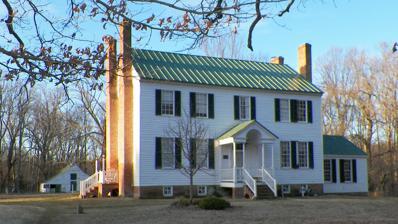
Building: Ellerslie (Port Tobacco, Maryland)
Country: United States of America
Year built: 1820
Historic house in Maryland, United States United States historic place Ellerslie U.S. National Register of Historic Places Show map of Maryland Show map of the United States Nearest city Port Tobacco, Maryland Coordinates 38°30′20″N 77°2′29″W / 38.50556°N 77.04139°W / 38.50556; -77.04139 Architectural style Georgian NRHP reference No. 79003264 Added to NRHP September 24, 1979 Ellerslie is a historic home located at Port Tobacco , Charles County , Maryland , United States . It is a two-story frame house of basic Georgian styling, with two exterior chimneys at each end. It was possibly built as early as the mid 18th century, and was extensively altered and enlarged about 1790–1820. A porch was added in 1965. It is the birthplace of Daniel of St. Thomas Jenifer , a Founding Father of the United States and signer of the United States Constitution . Ellerslie was listed on the National Register of Historic Places in 1979. References